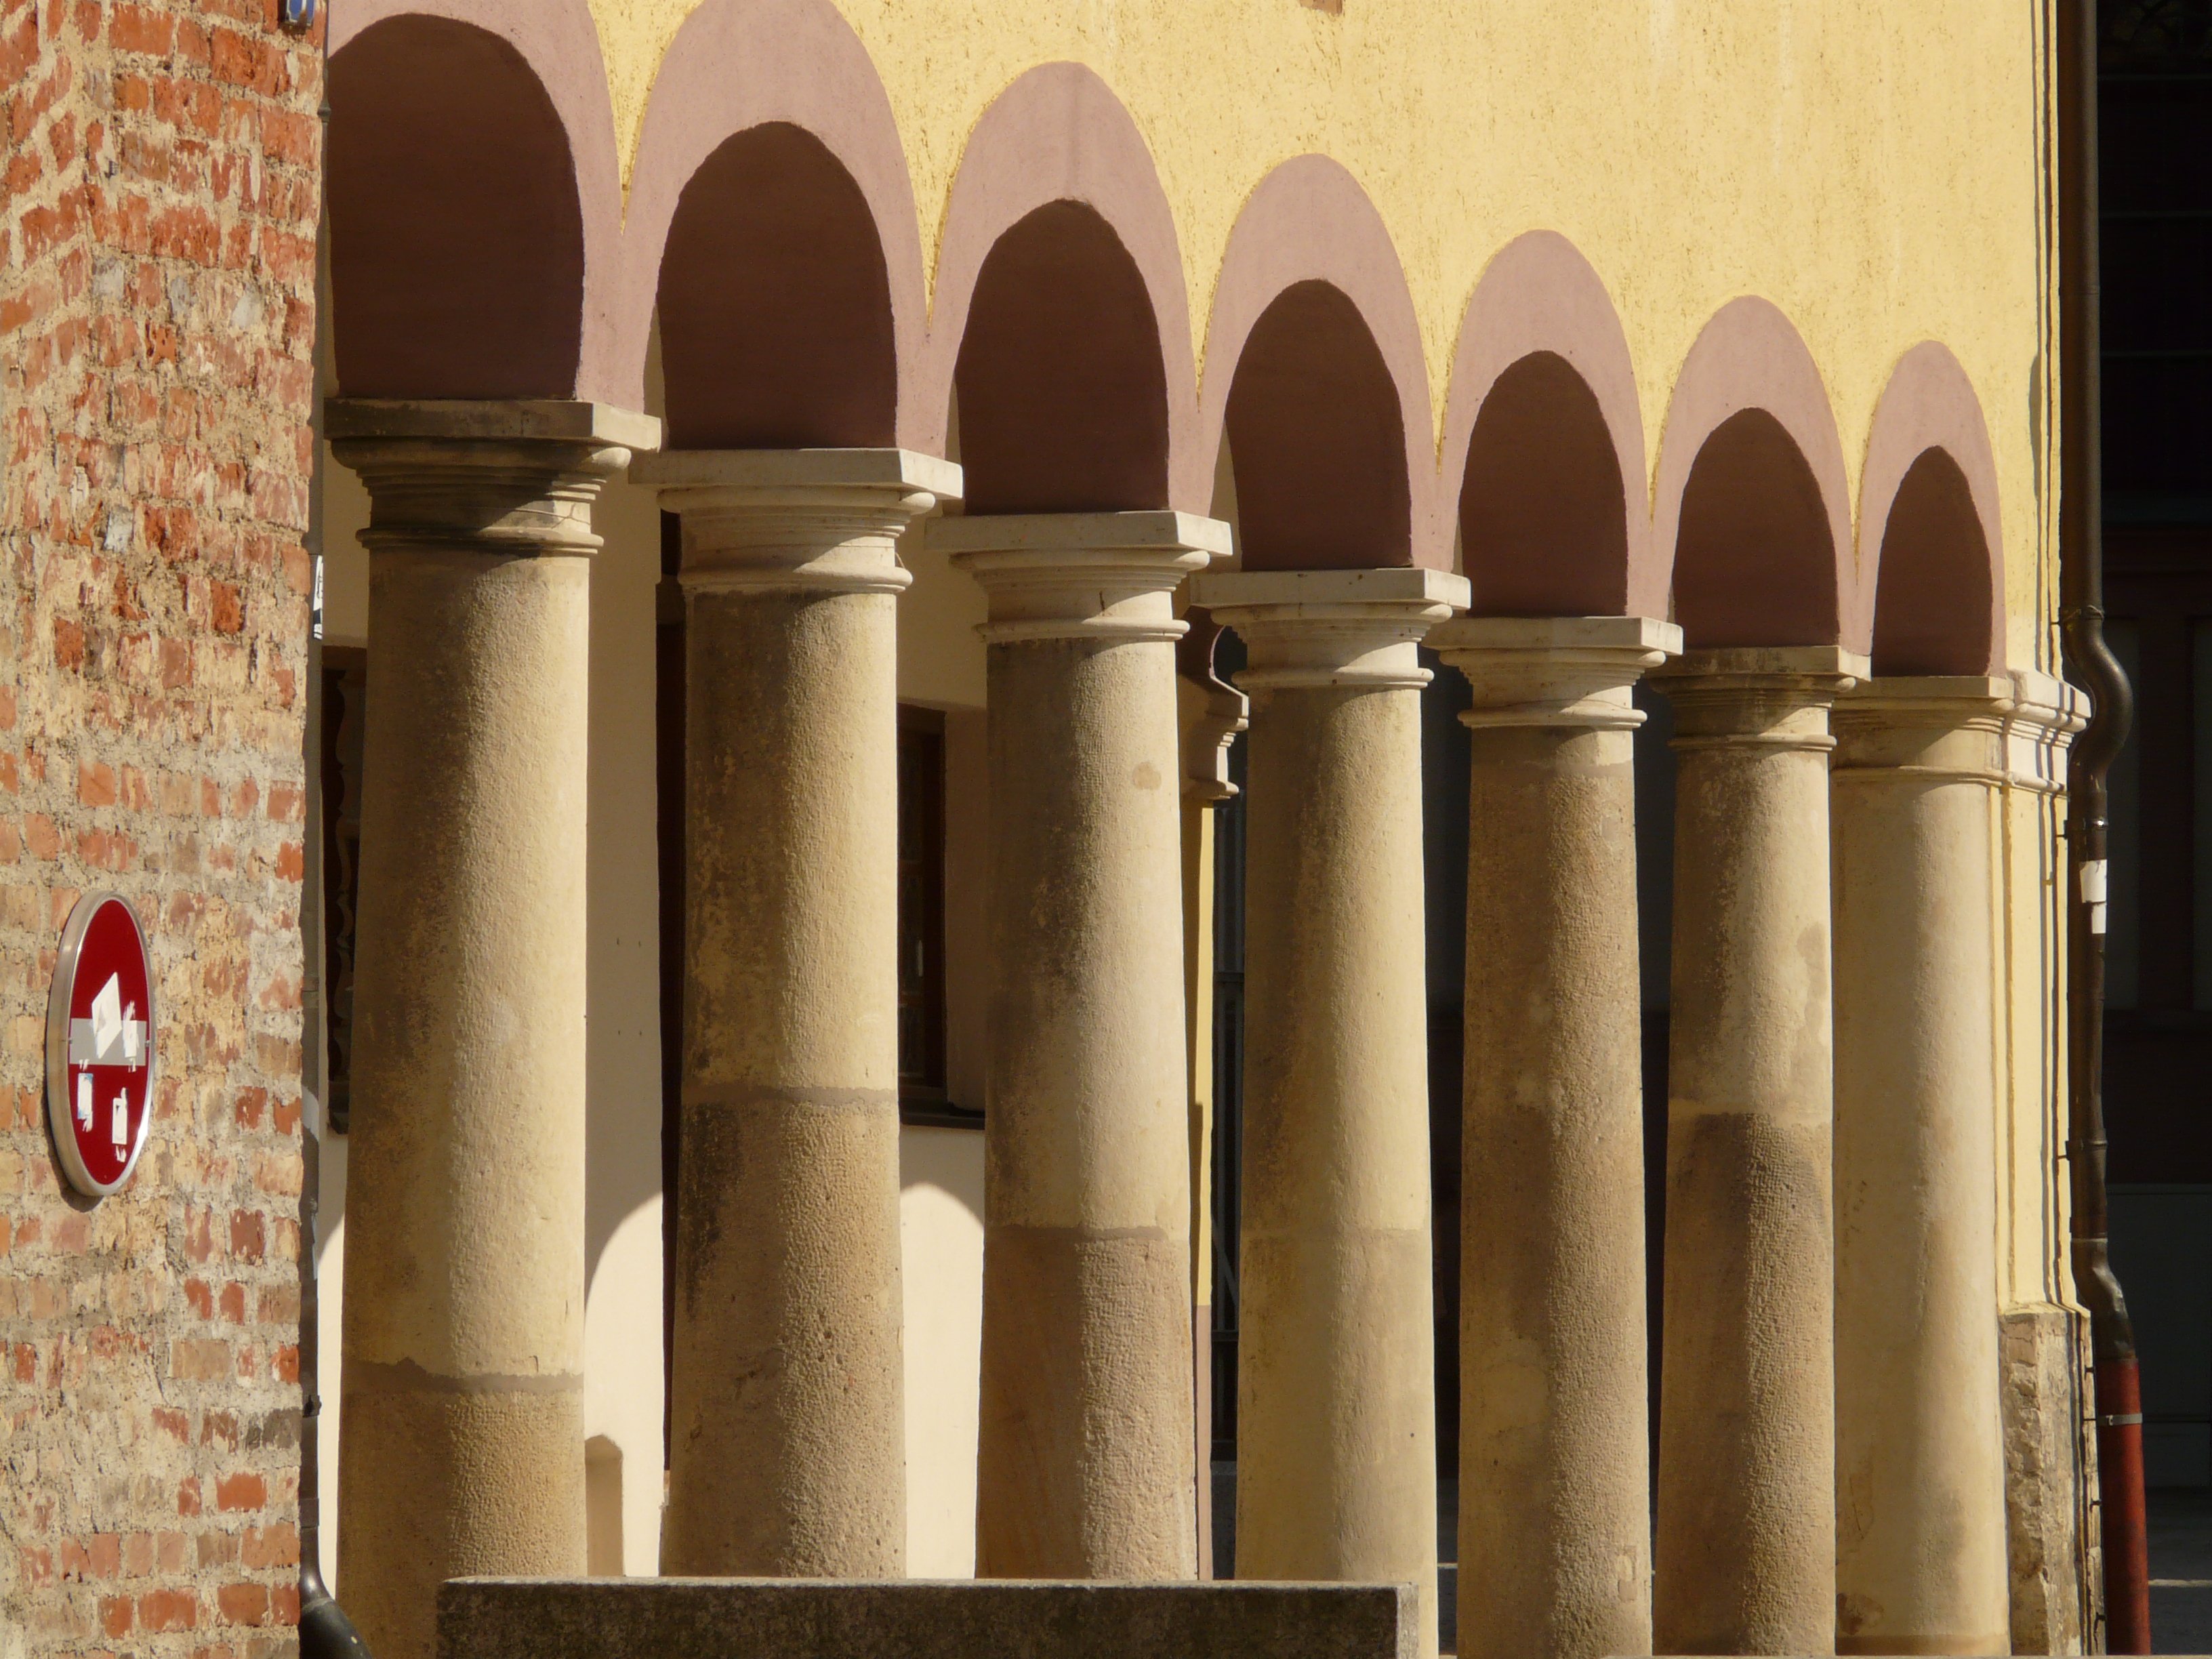
structure, column, interior design, archway, passage, arcade, archways, man made object